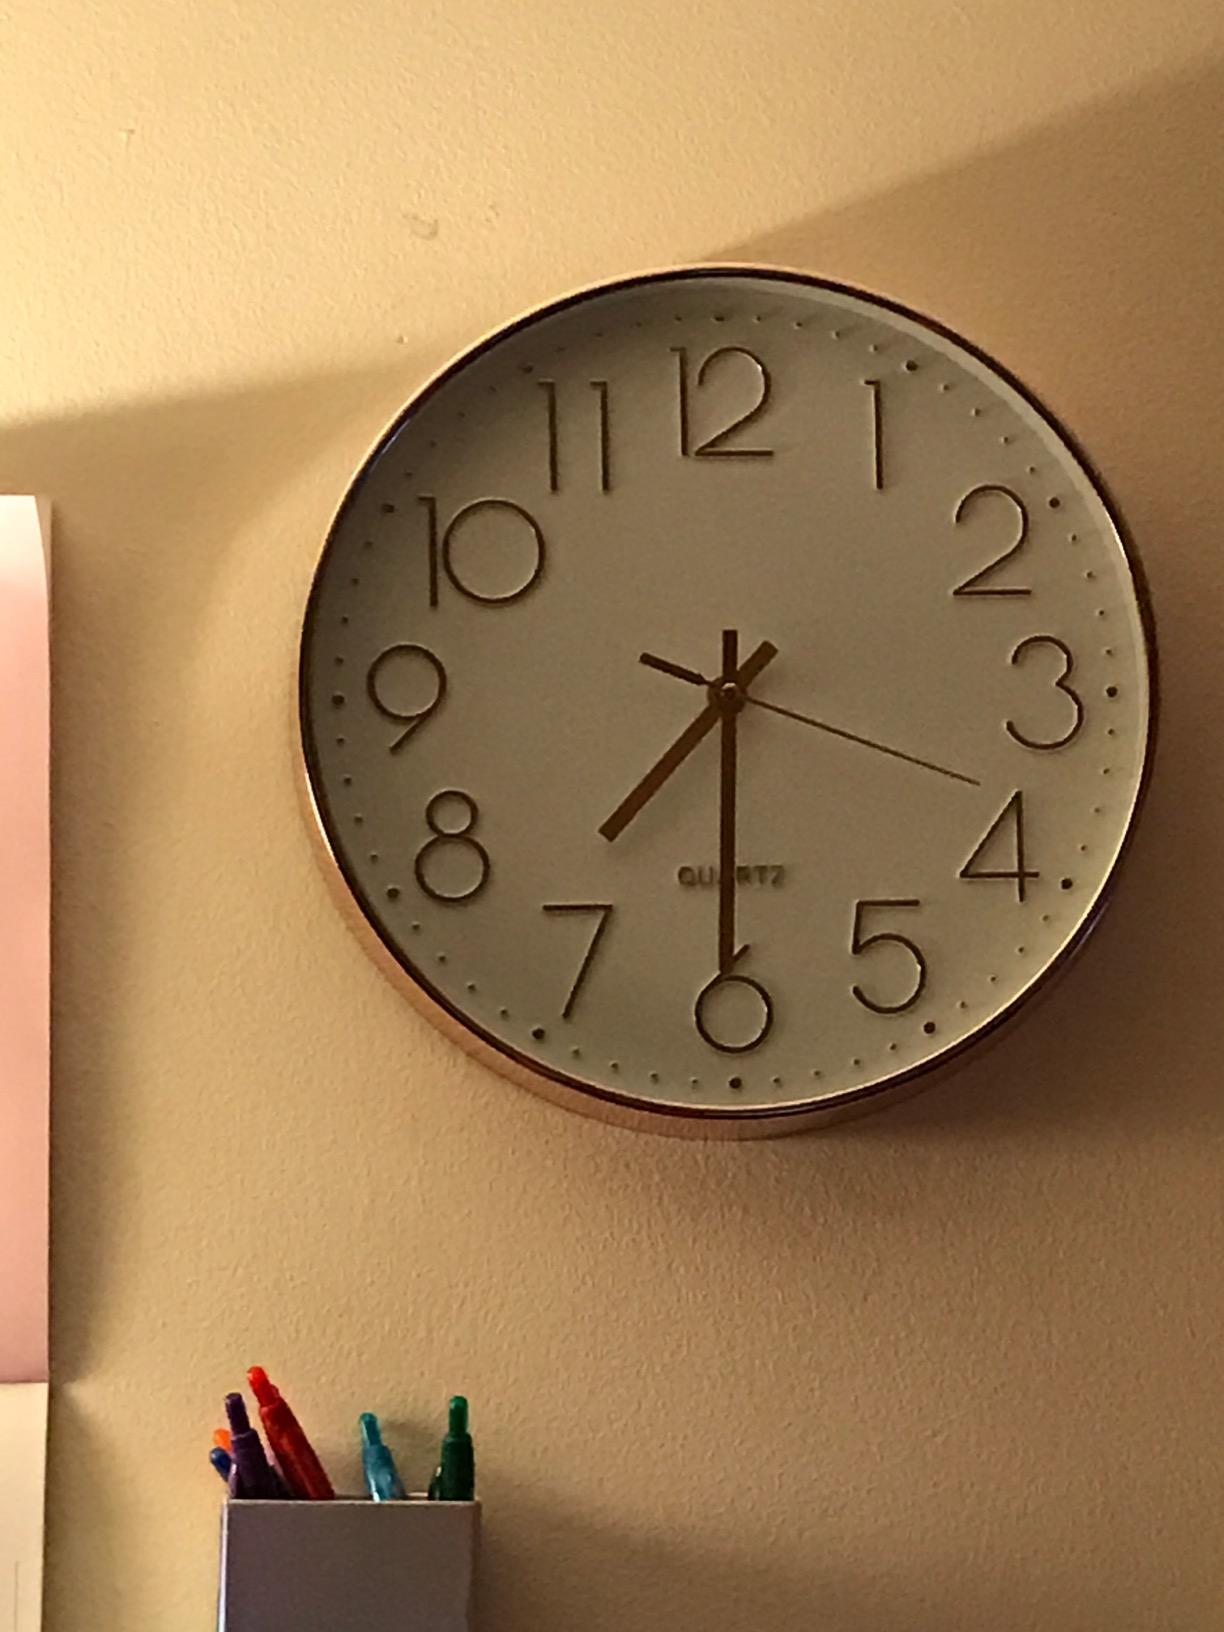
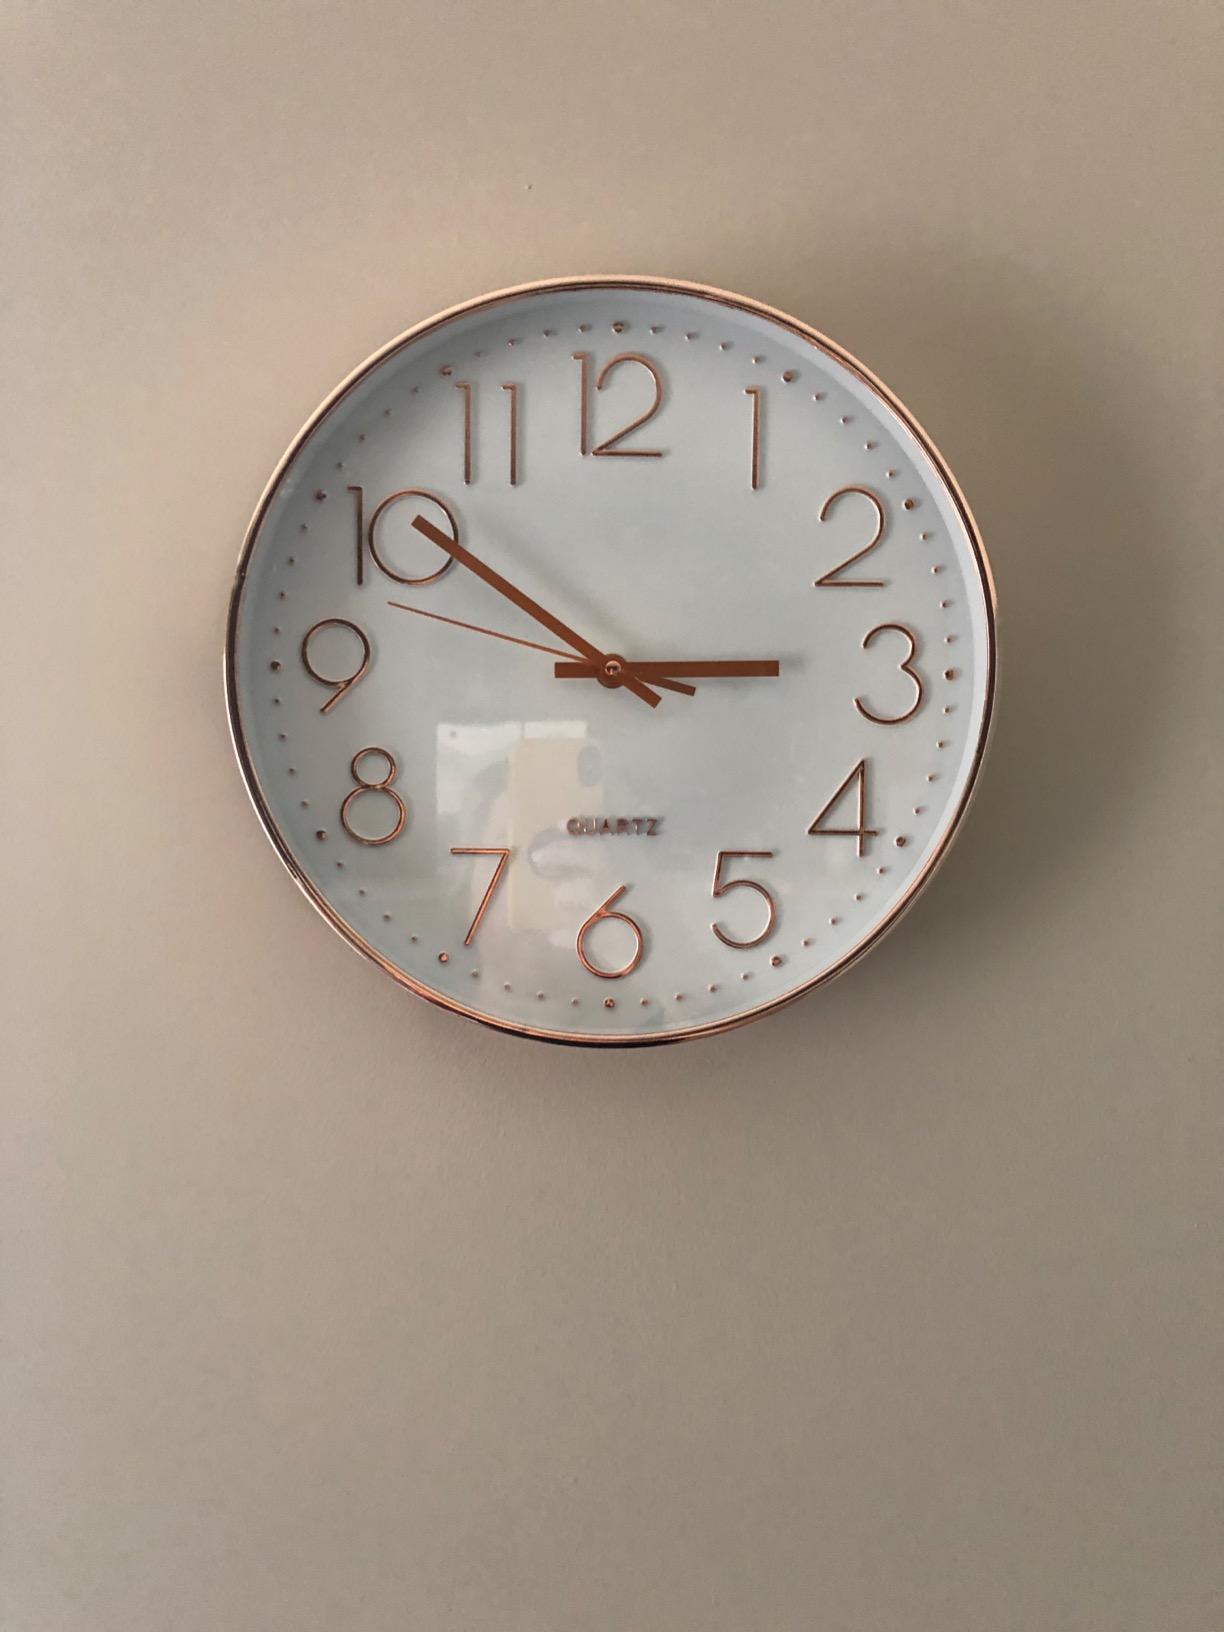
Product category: clock
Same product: yes